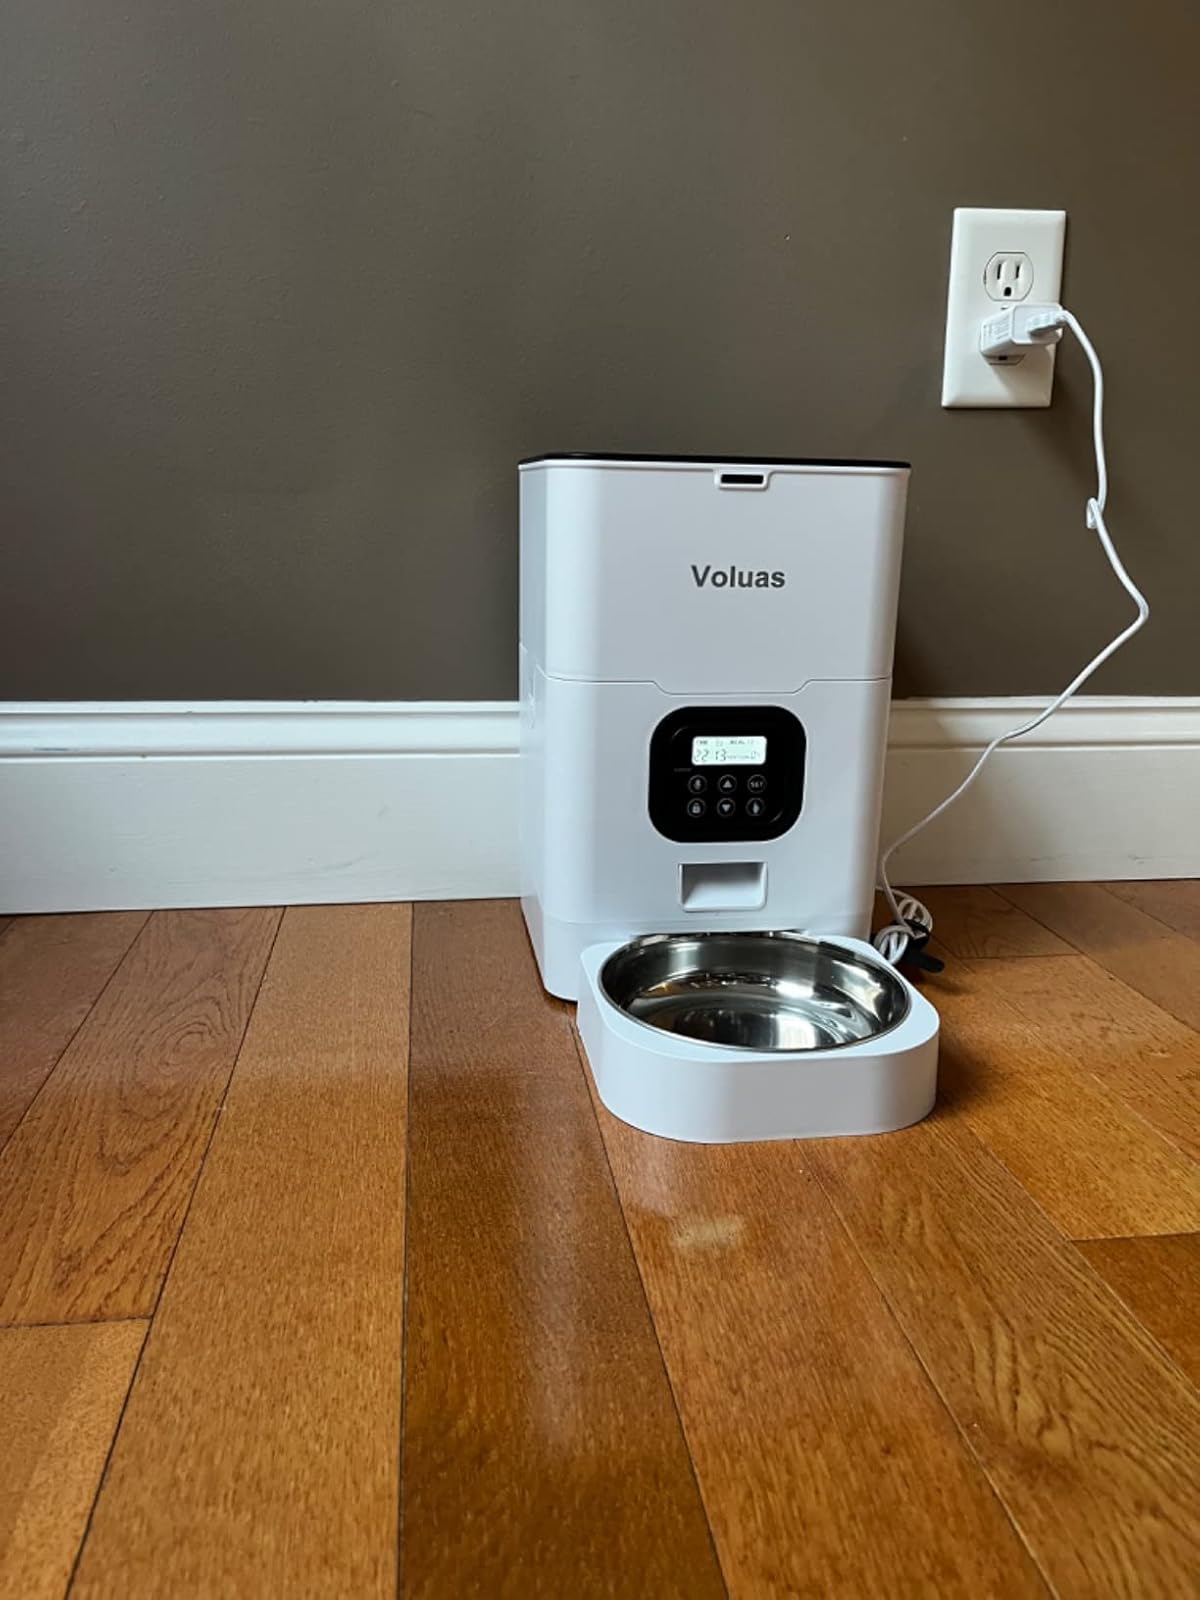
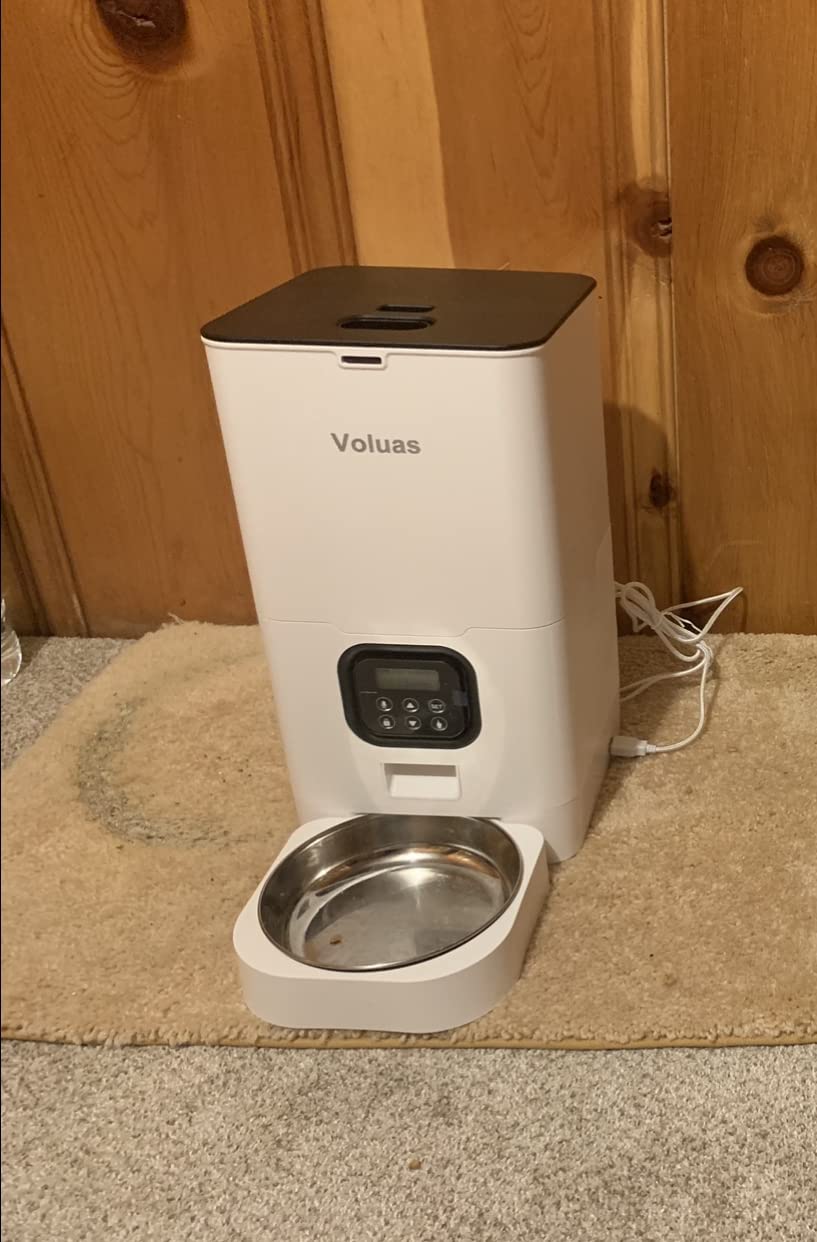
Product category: items_feeder
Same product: yes